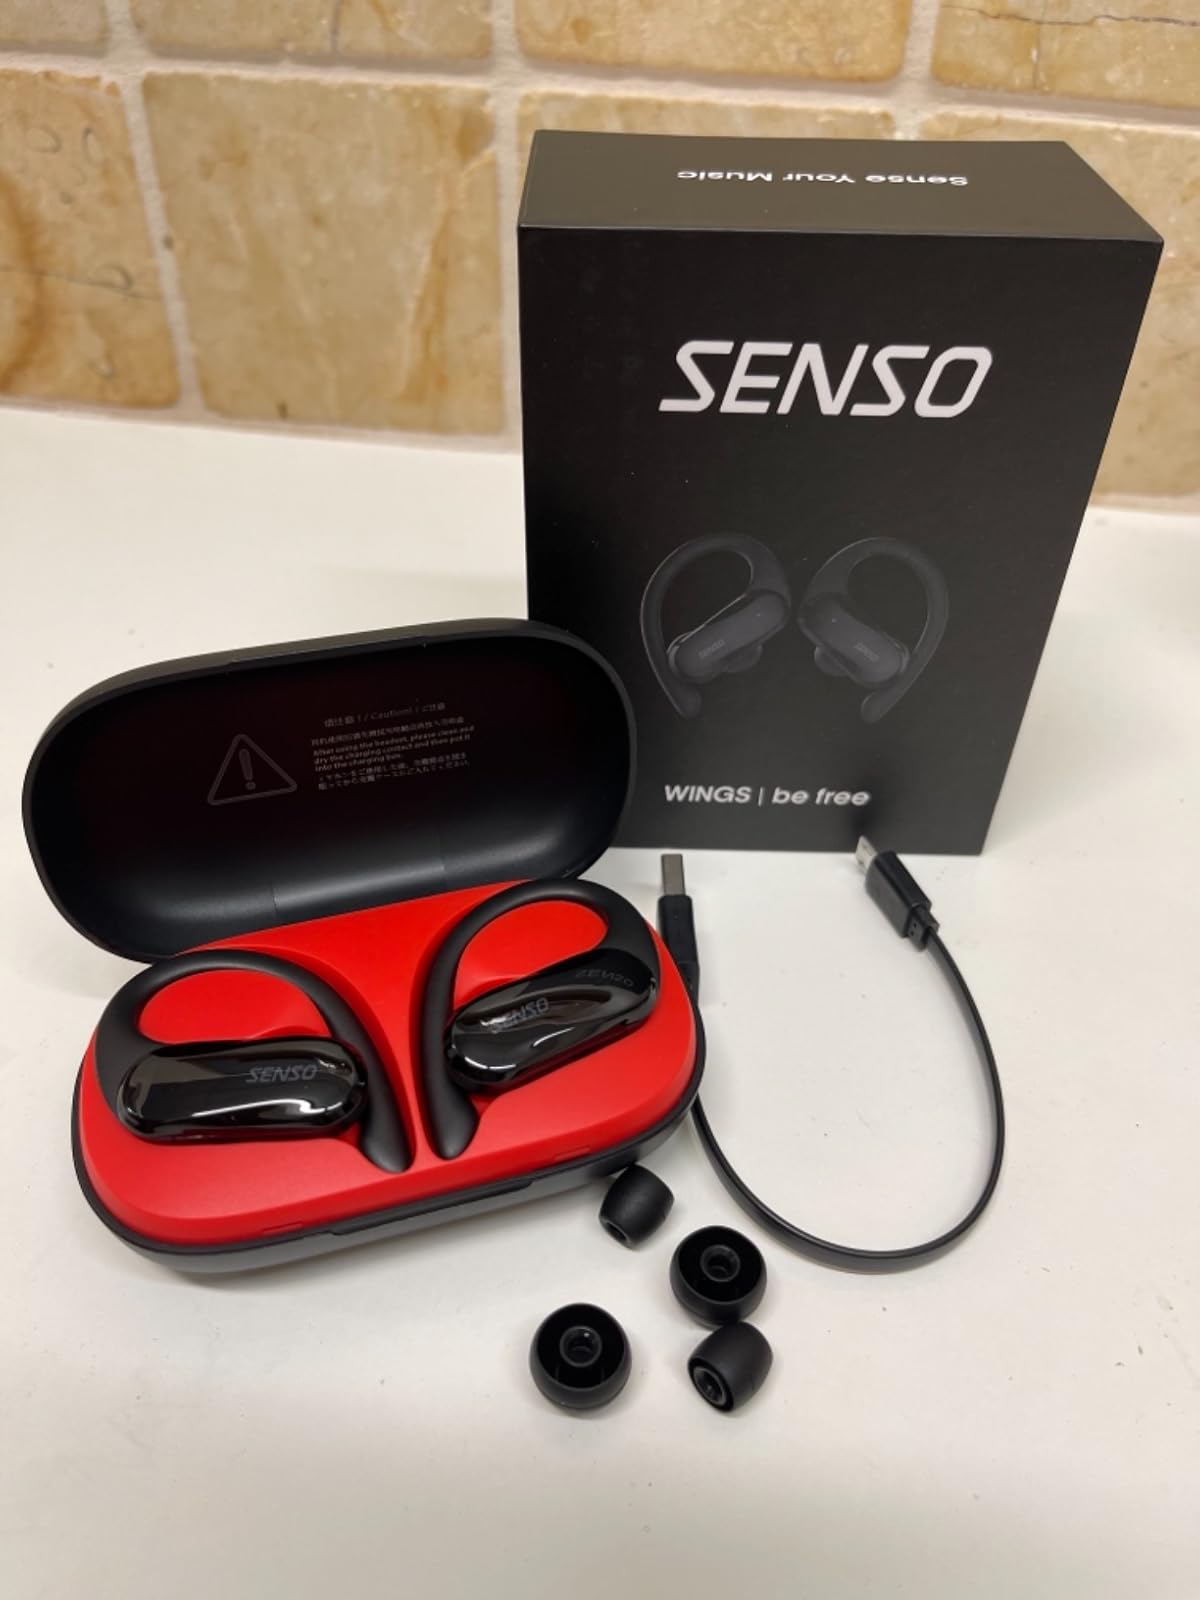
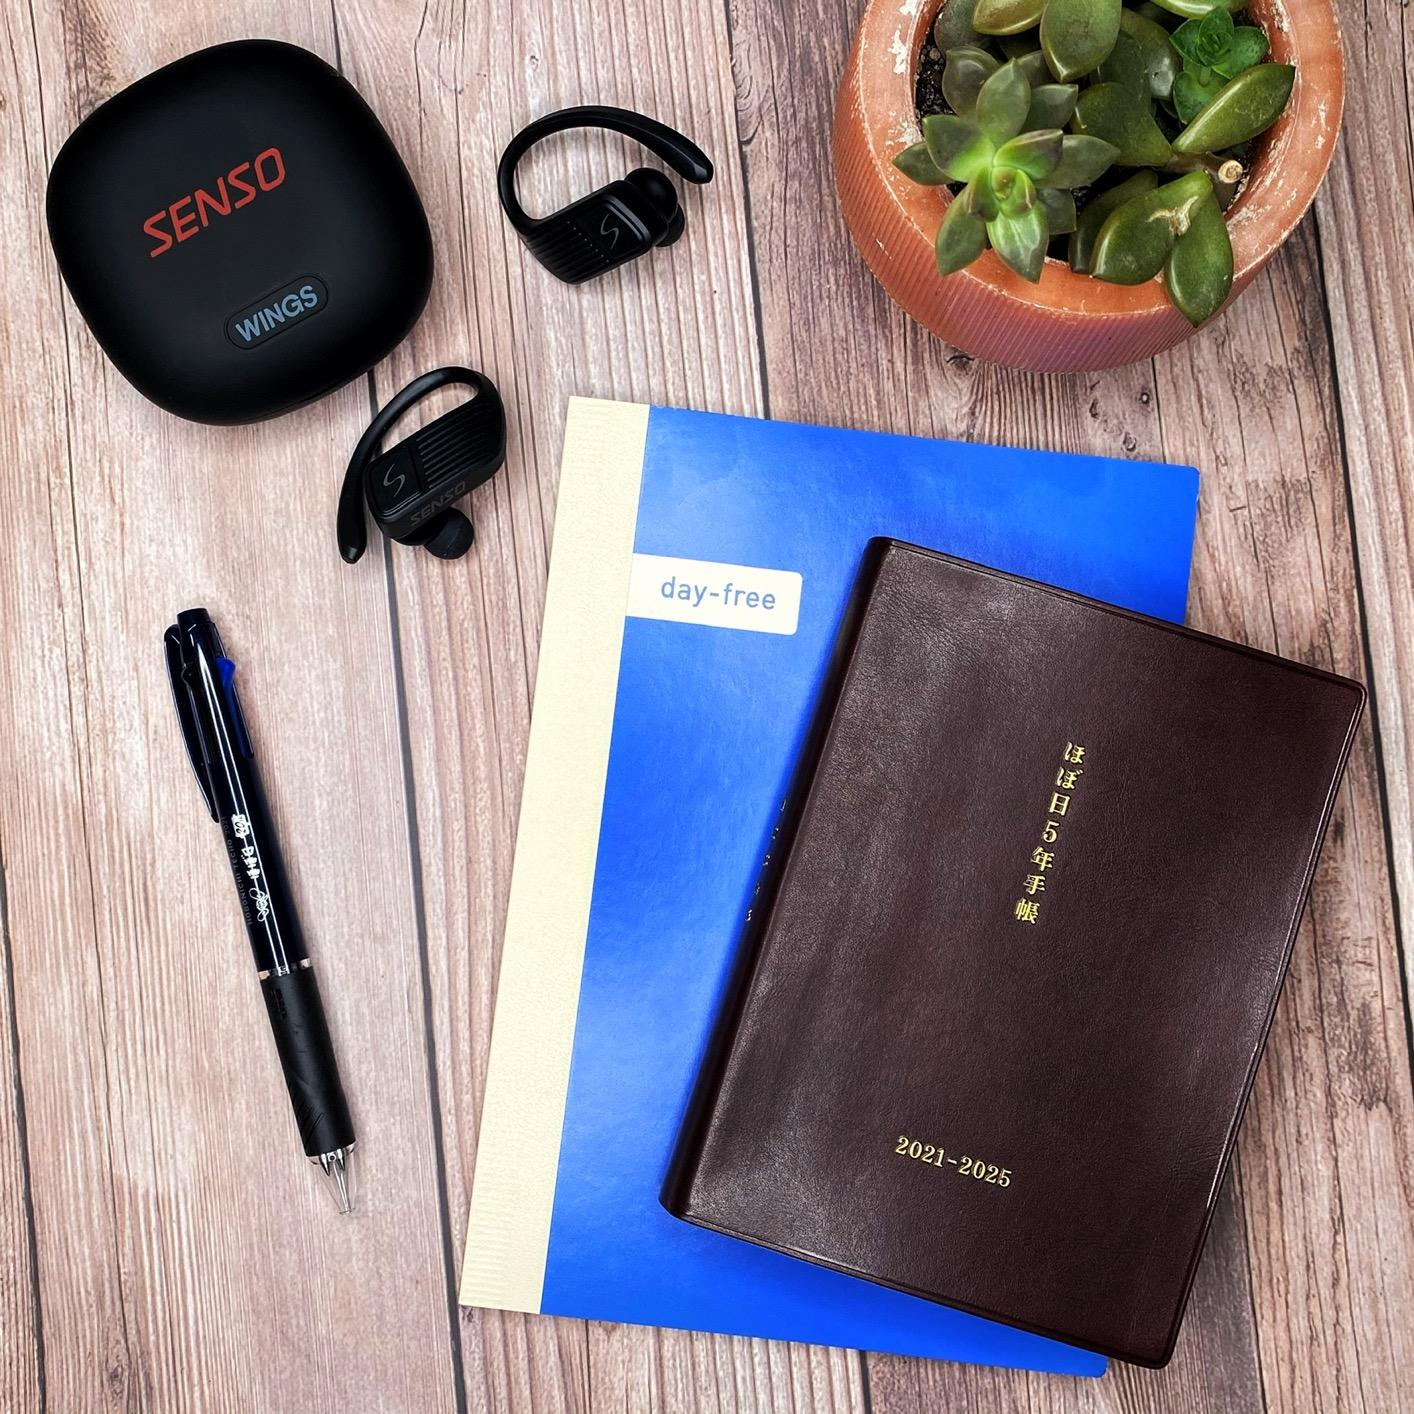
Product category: earbuds
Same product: no